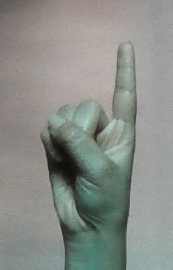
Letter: bb